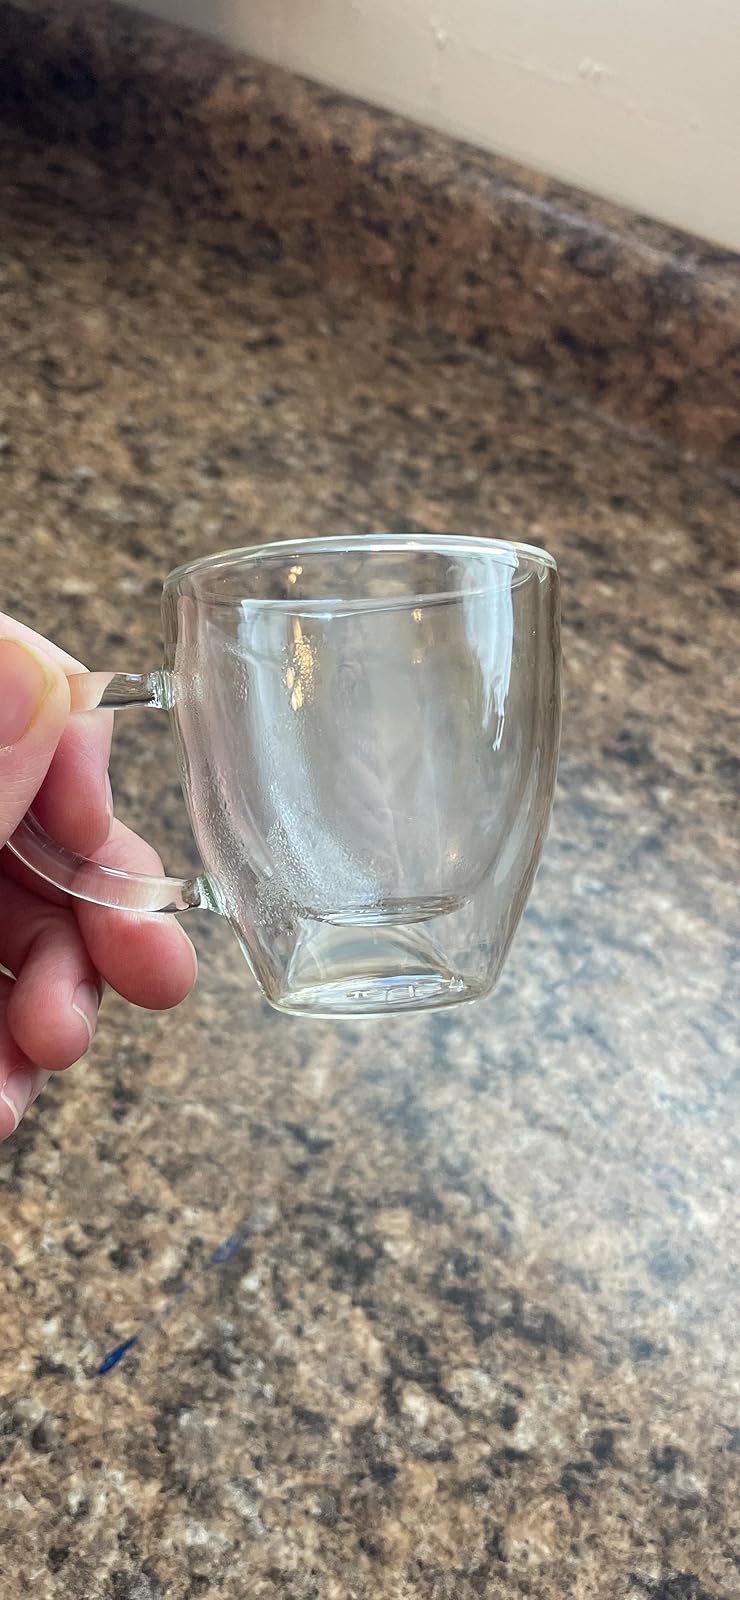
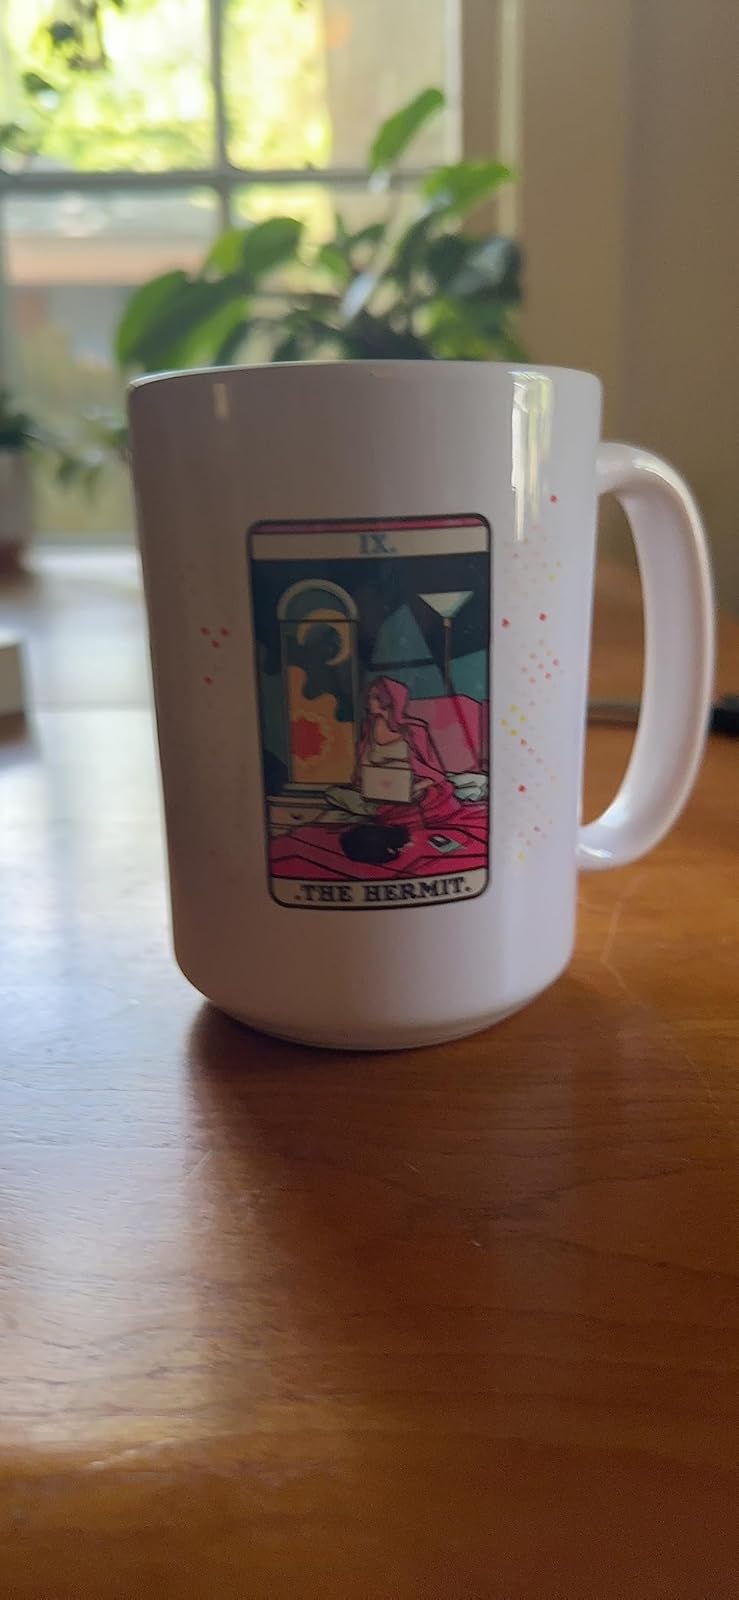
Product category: items_mug
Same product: no